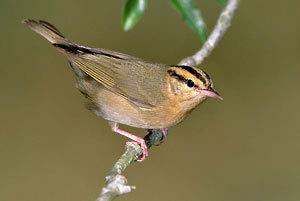
A photo of a worm eating warbler